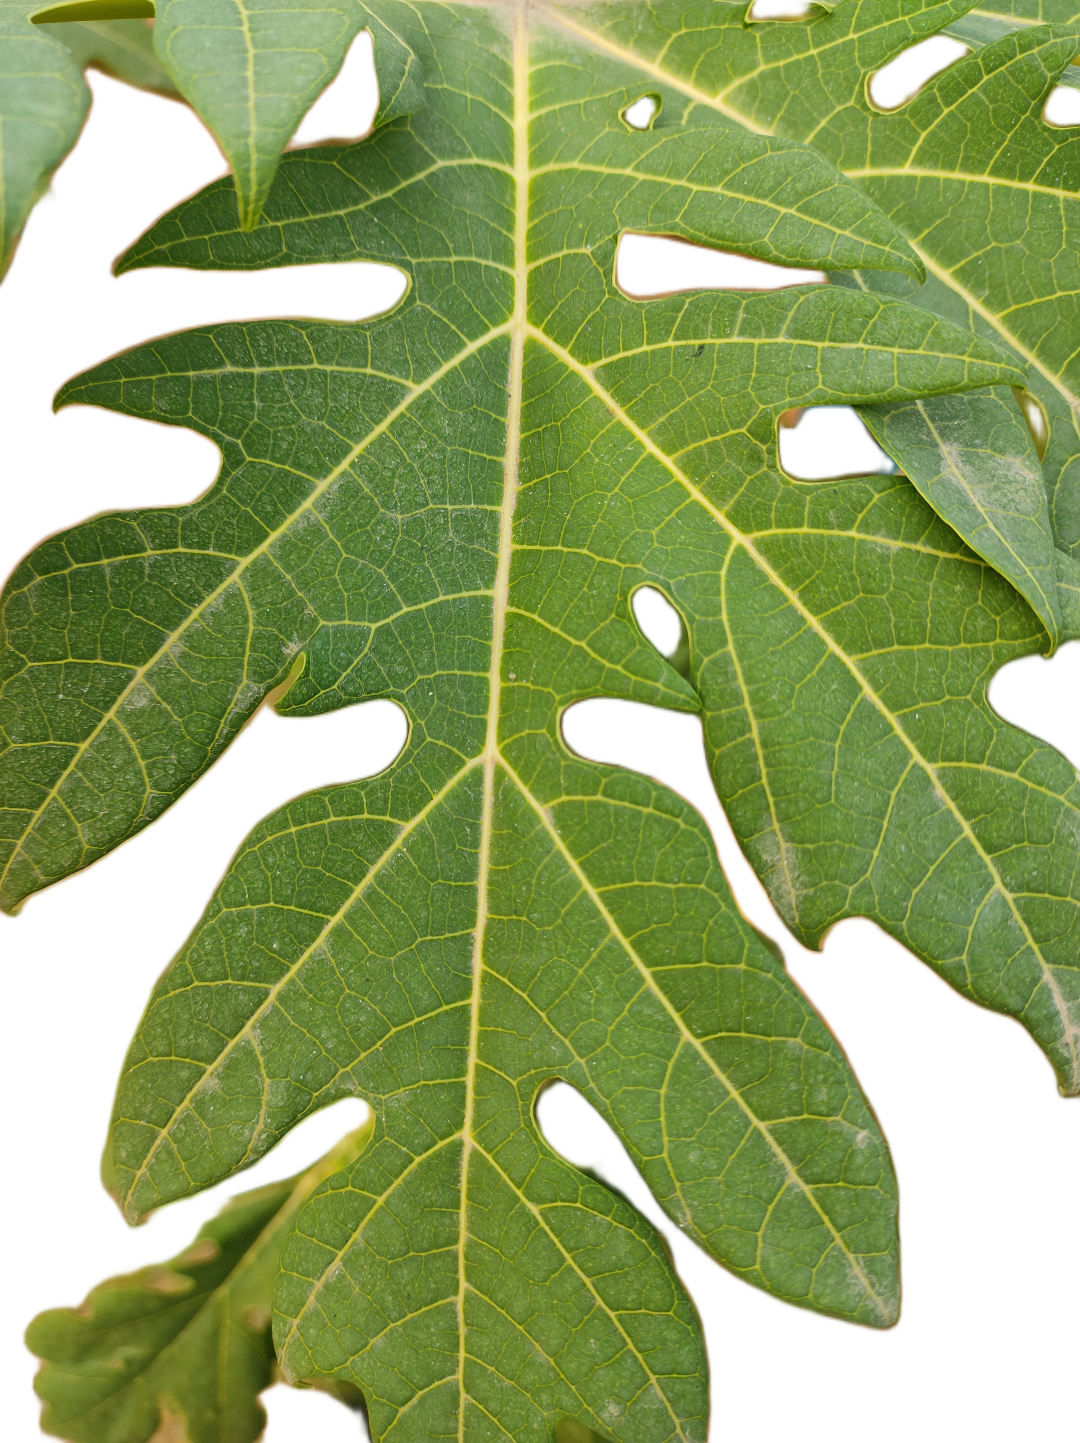
Crop: Papaya
Label: Healthy_leaf